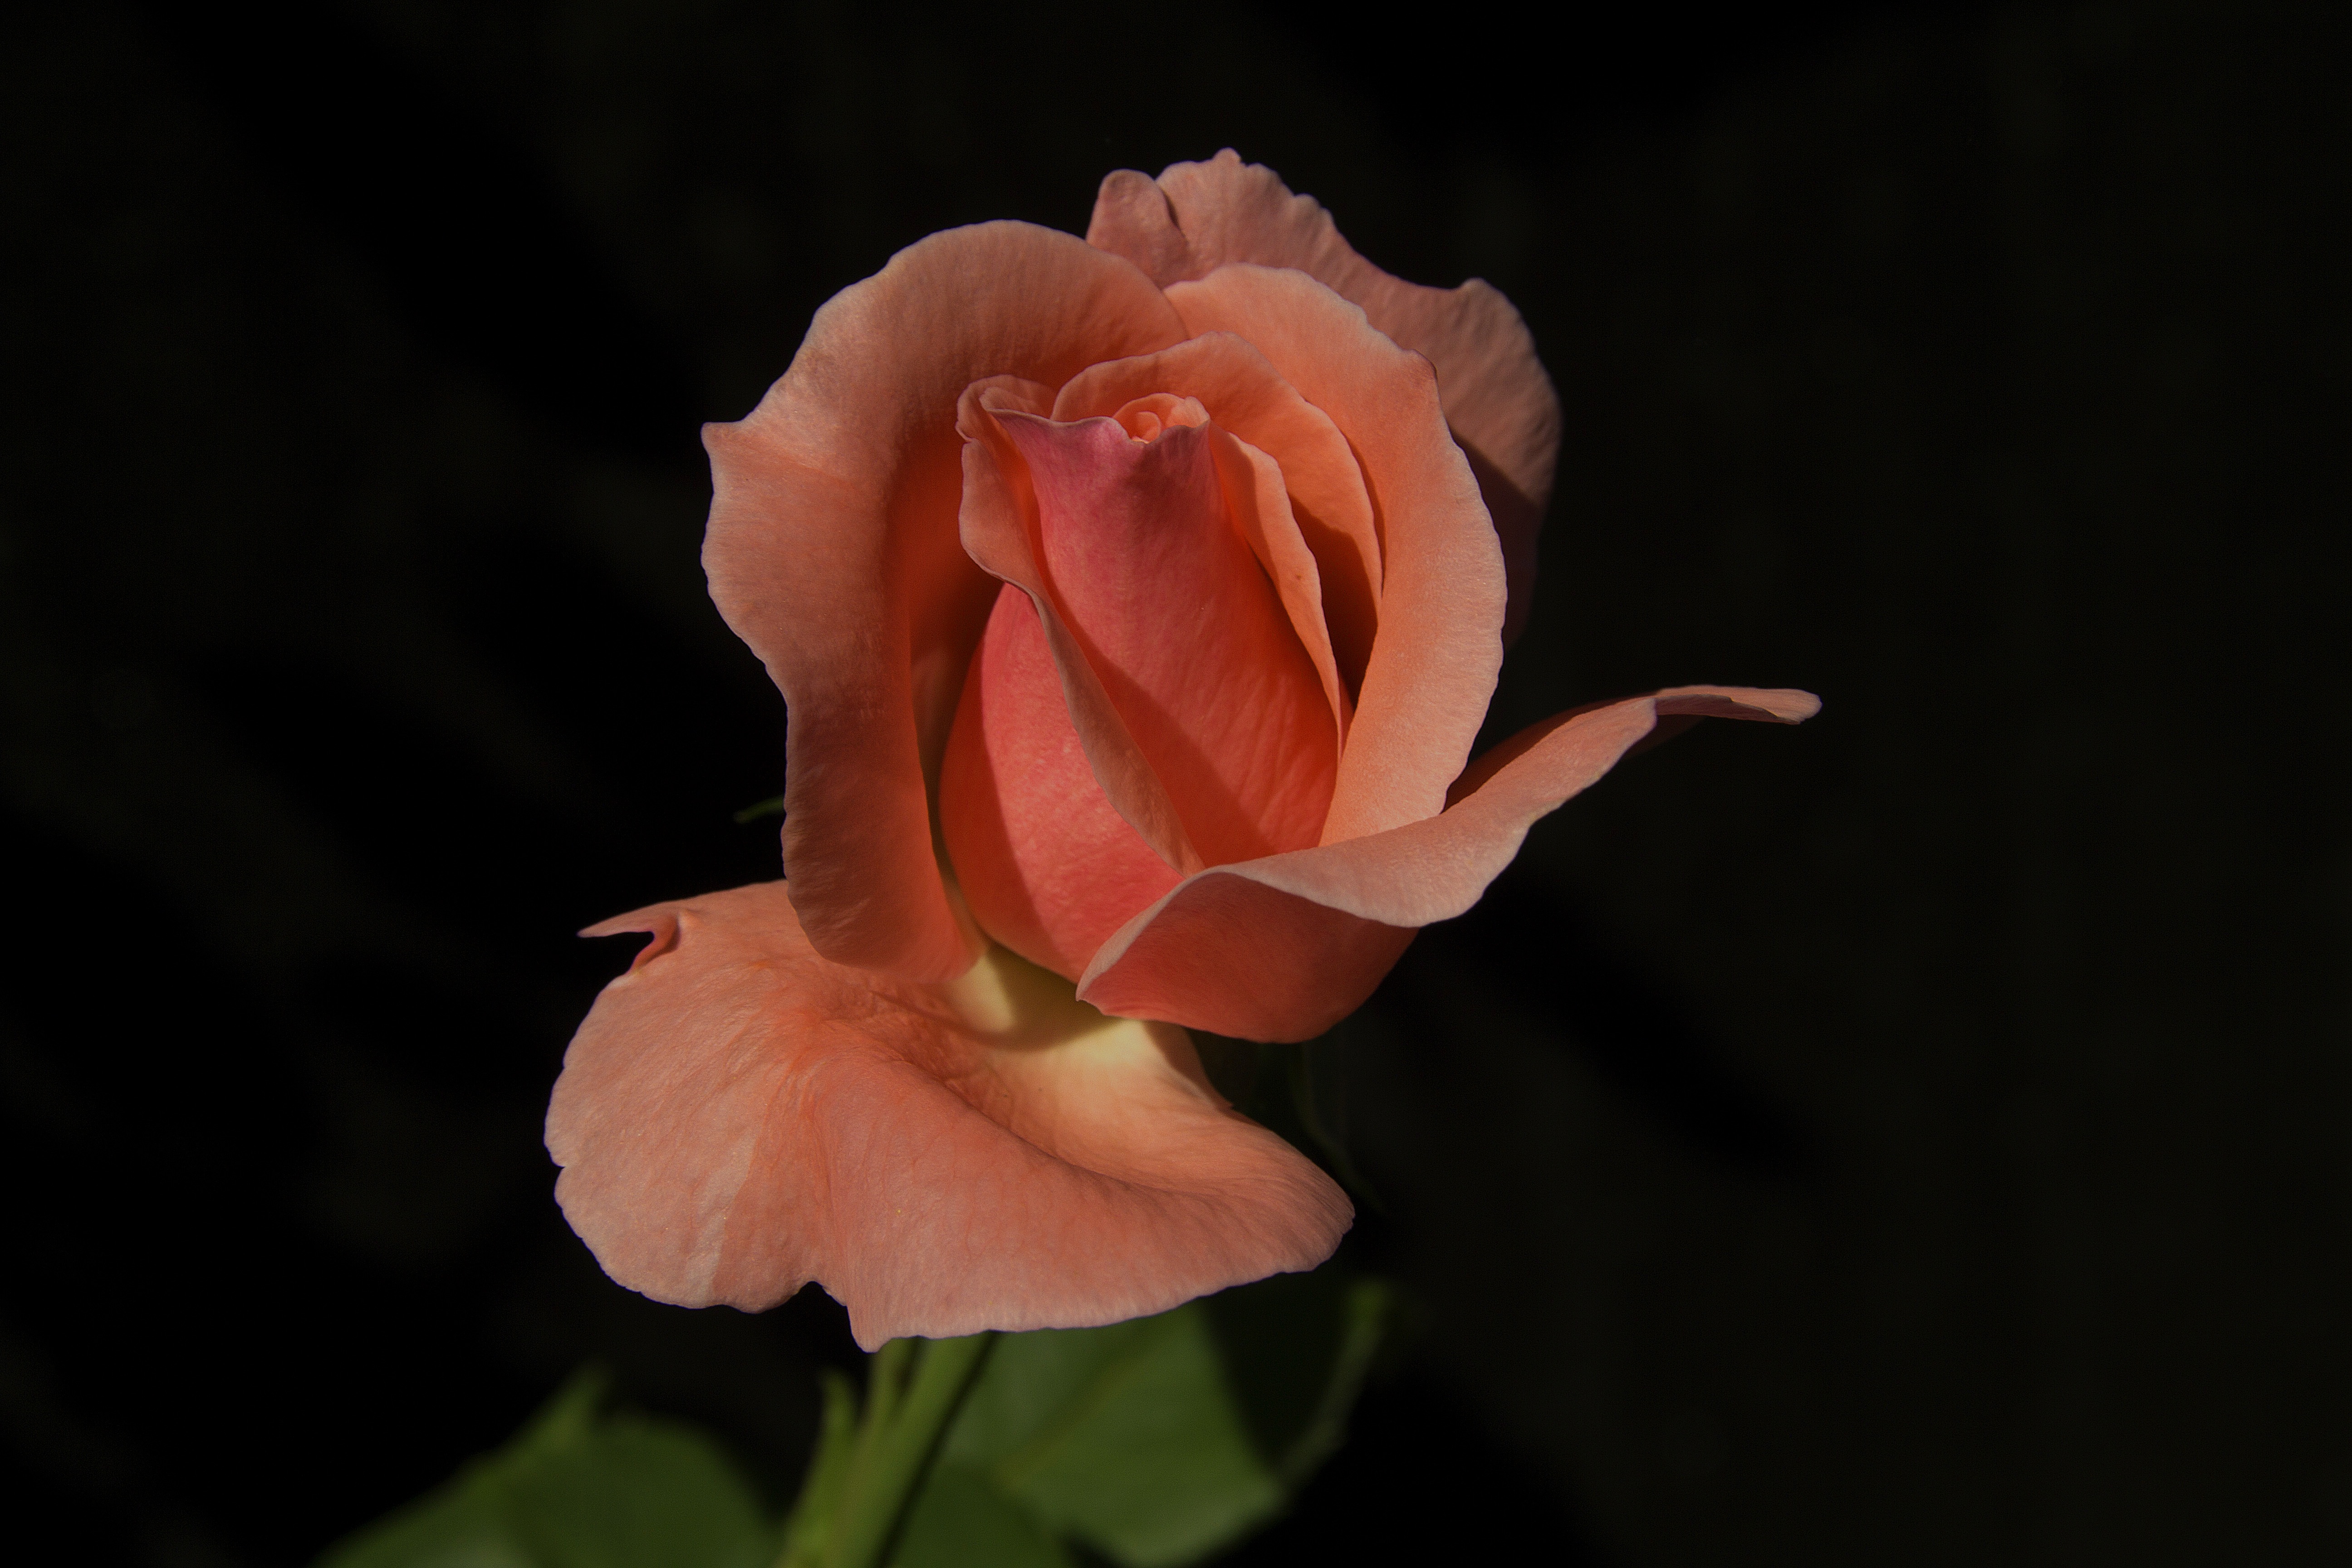
nature, blossom, plant, photography, flower, petal, floral, rose, natural, garden, pink, flora, close up, gardening, macro photography, flowering plant, garden roses, rose family, plant stem, land plant, rose order